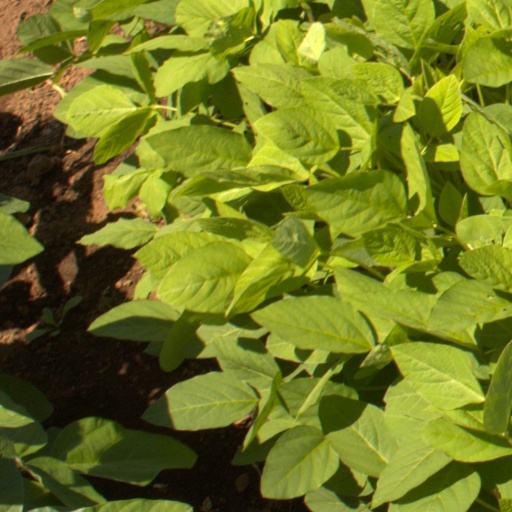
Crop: soybean